Midsummer Common

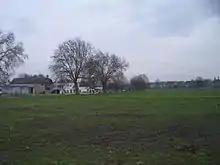
View of Midsummer Common, looking east. Boathouses can be seen on the opposite bank of the River Cam, and houseboats are visible on the river

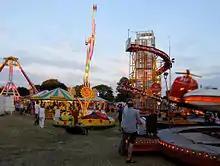
Cambridge Midsummer Fair on Midsummer Common, 2005

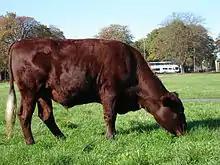
Red Poll bullock on Midsummer Common

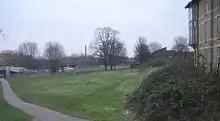
Photograph of the area of Midsummer Common designated under the Anti-Social Behaviour Act

Midsummer Common is an area of common land in Cambridge, England. It lies northeast of the city centre on the south bank of the River Cam.